Lasse Vigen Christensen

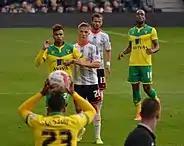
Vigen Christensen marking Norwich City's Josh Murphy in 2014.

Christensen made his Fulham debut in the FA Cup third round draw against Norwich City at Carrow Road and came on as a substitute for Steve Sidwell in the 84th minute during the replay at Craven Cottage. On 30 January 2014, Christensen signed a three-year contract extension, keeping him at Fulham until the summer of 2017.